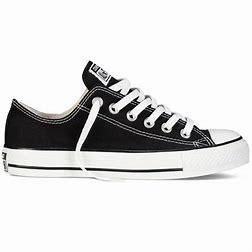
Brand: Converse
Model: Chuck Taylor All Star Top